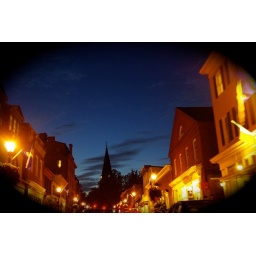
Looking up main street in Annapolis...October 9 sailing boat show weekend